Dumont, Texas

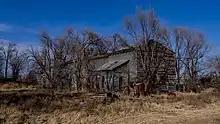
The abandoned Dumont Gin, February 2018

Dumont was founded sometime in the late 1880s and named after the first postmaster of the nearby community of Paducah. By 1896, three churches served Dumont's 550 or so residents, and in 1914, schools from two neighboring communities consolidated to form Dumont Independent School District #1, which remained intact until 1959, when it was consolidated with Guthrie schools.